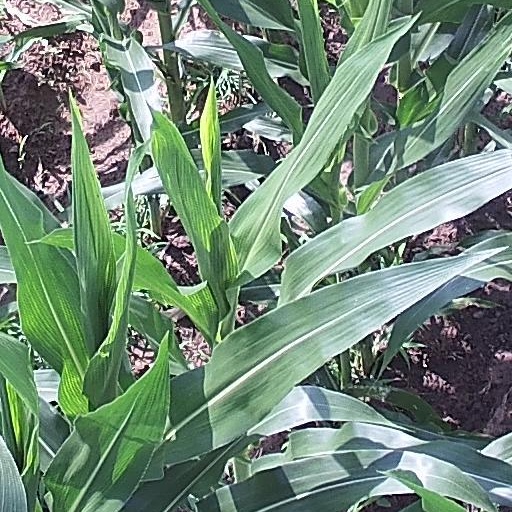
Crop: maize; corn